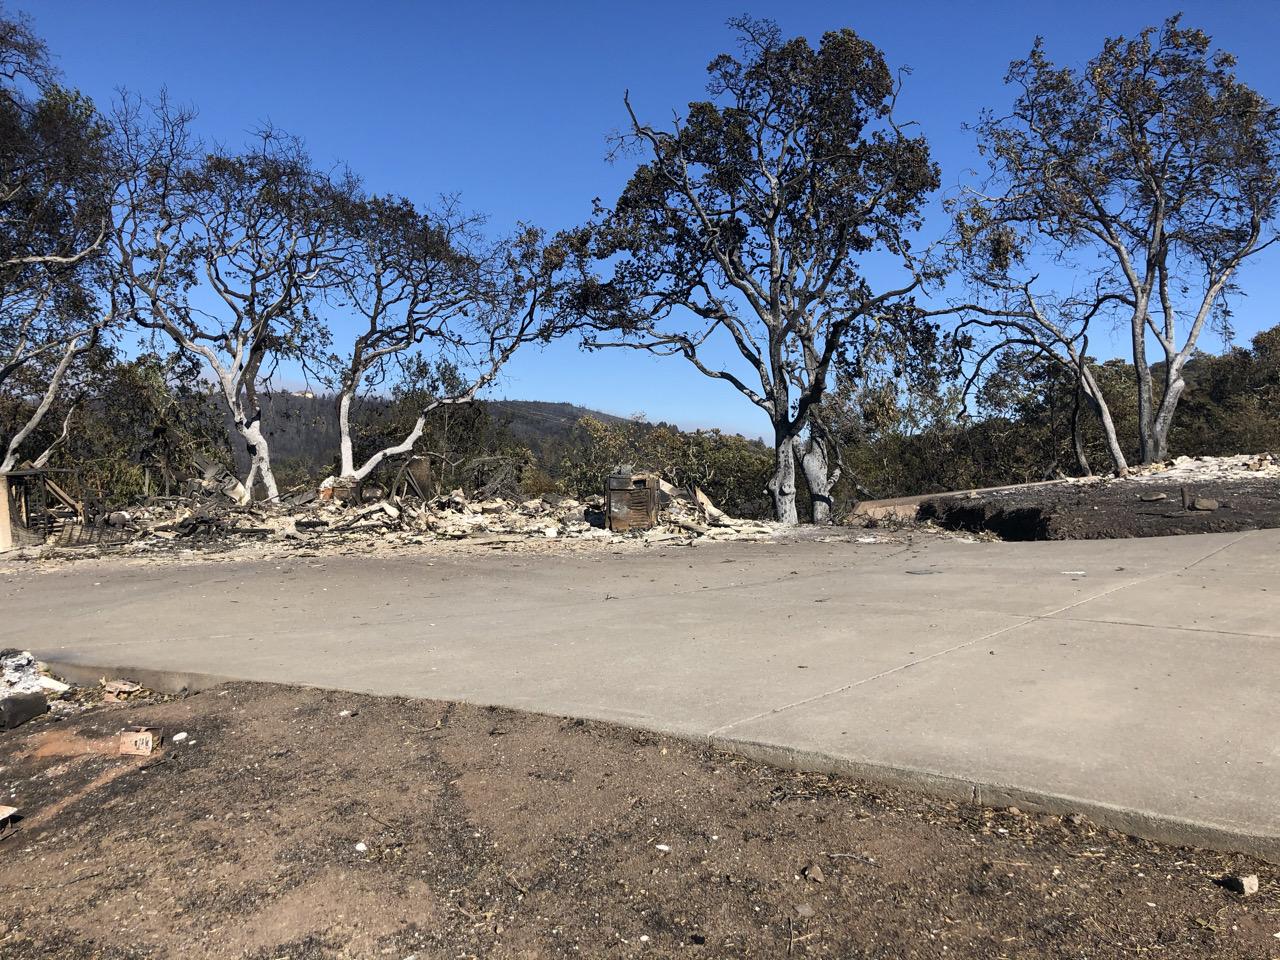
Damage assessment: destroyed